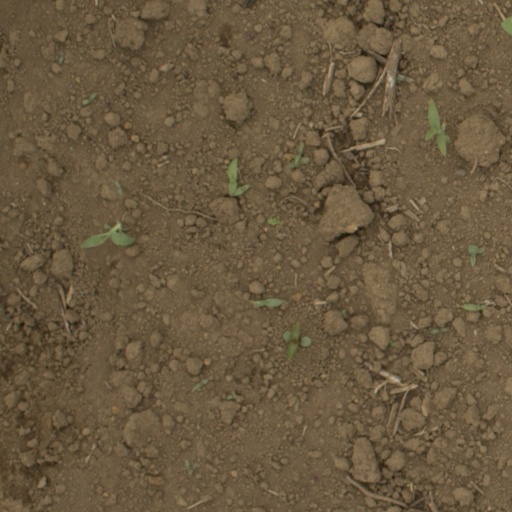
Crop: Jerusalem artichoke